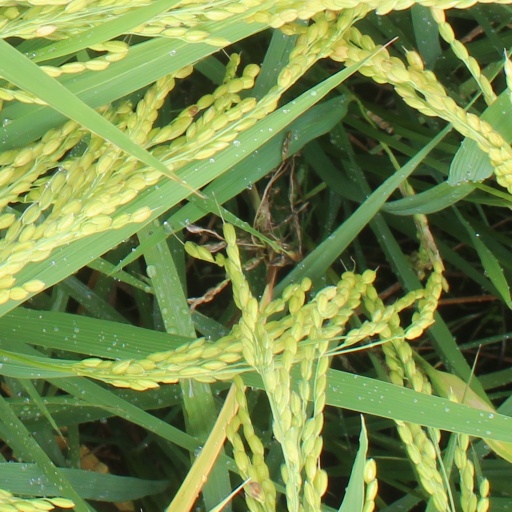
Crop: rice